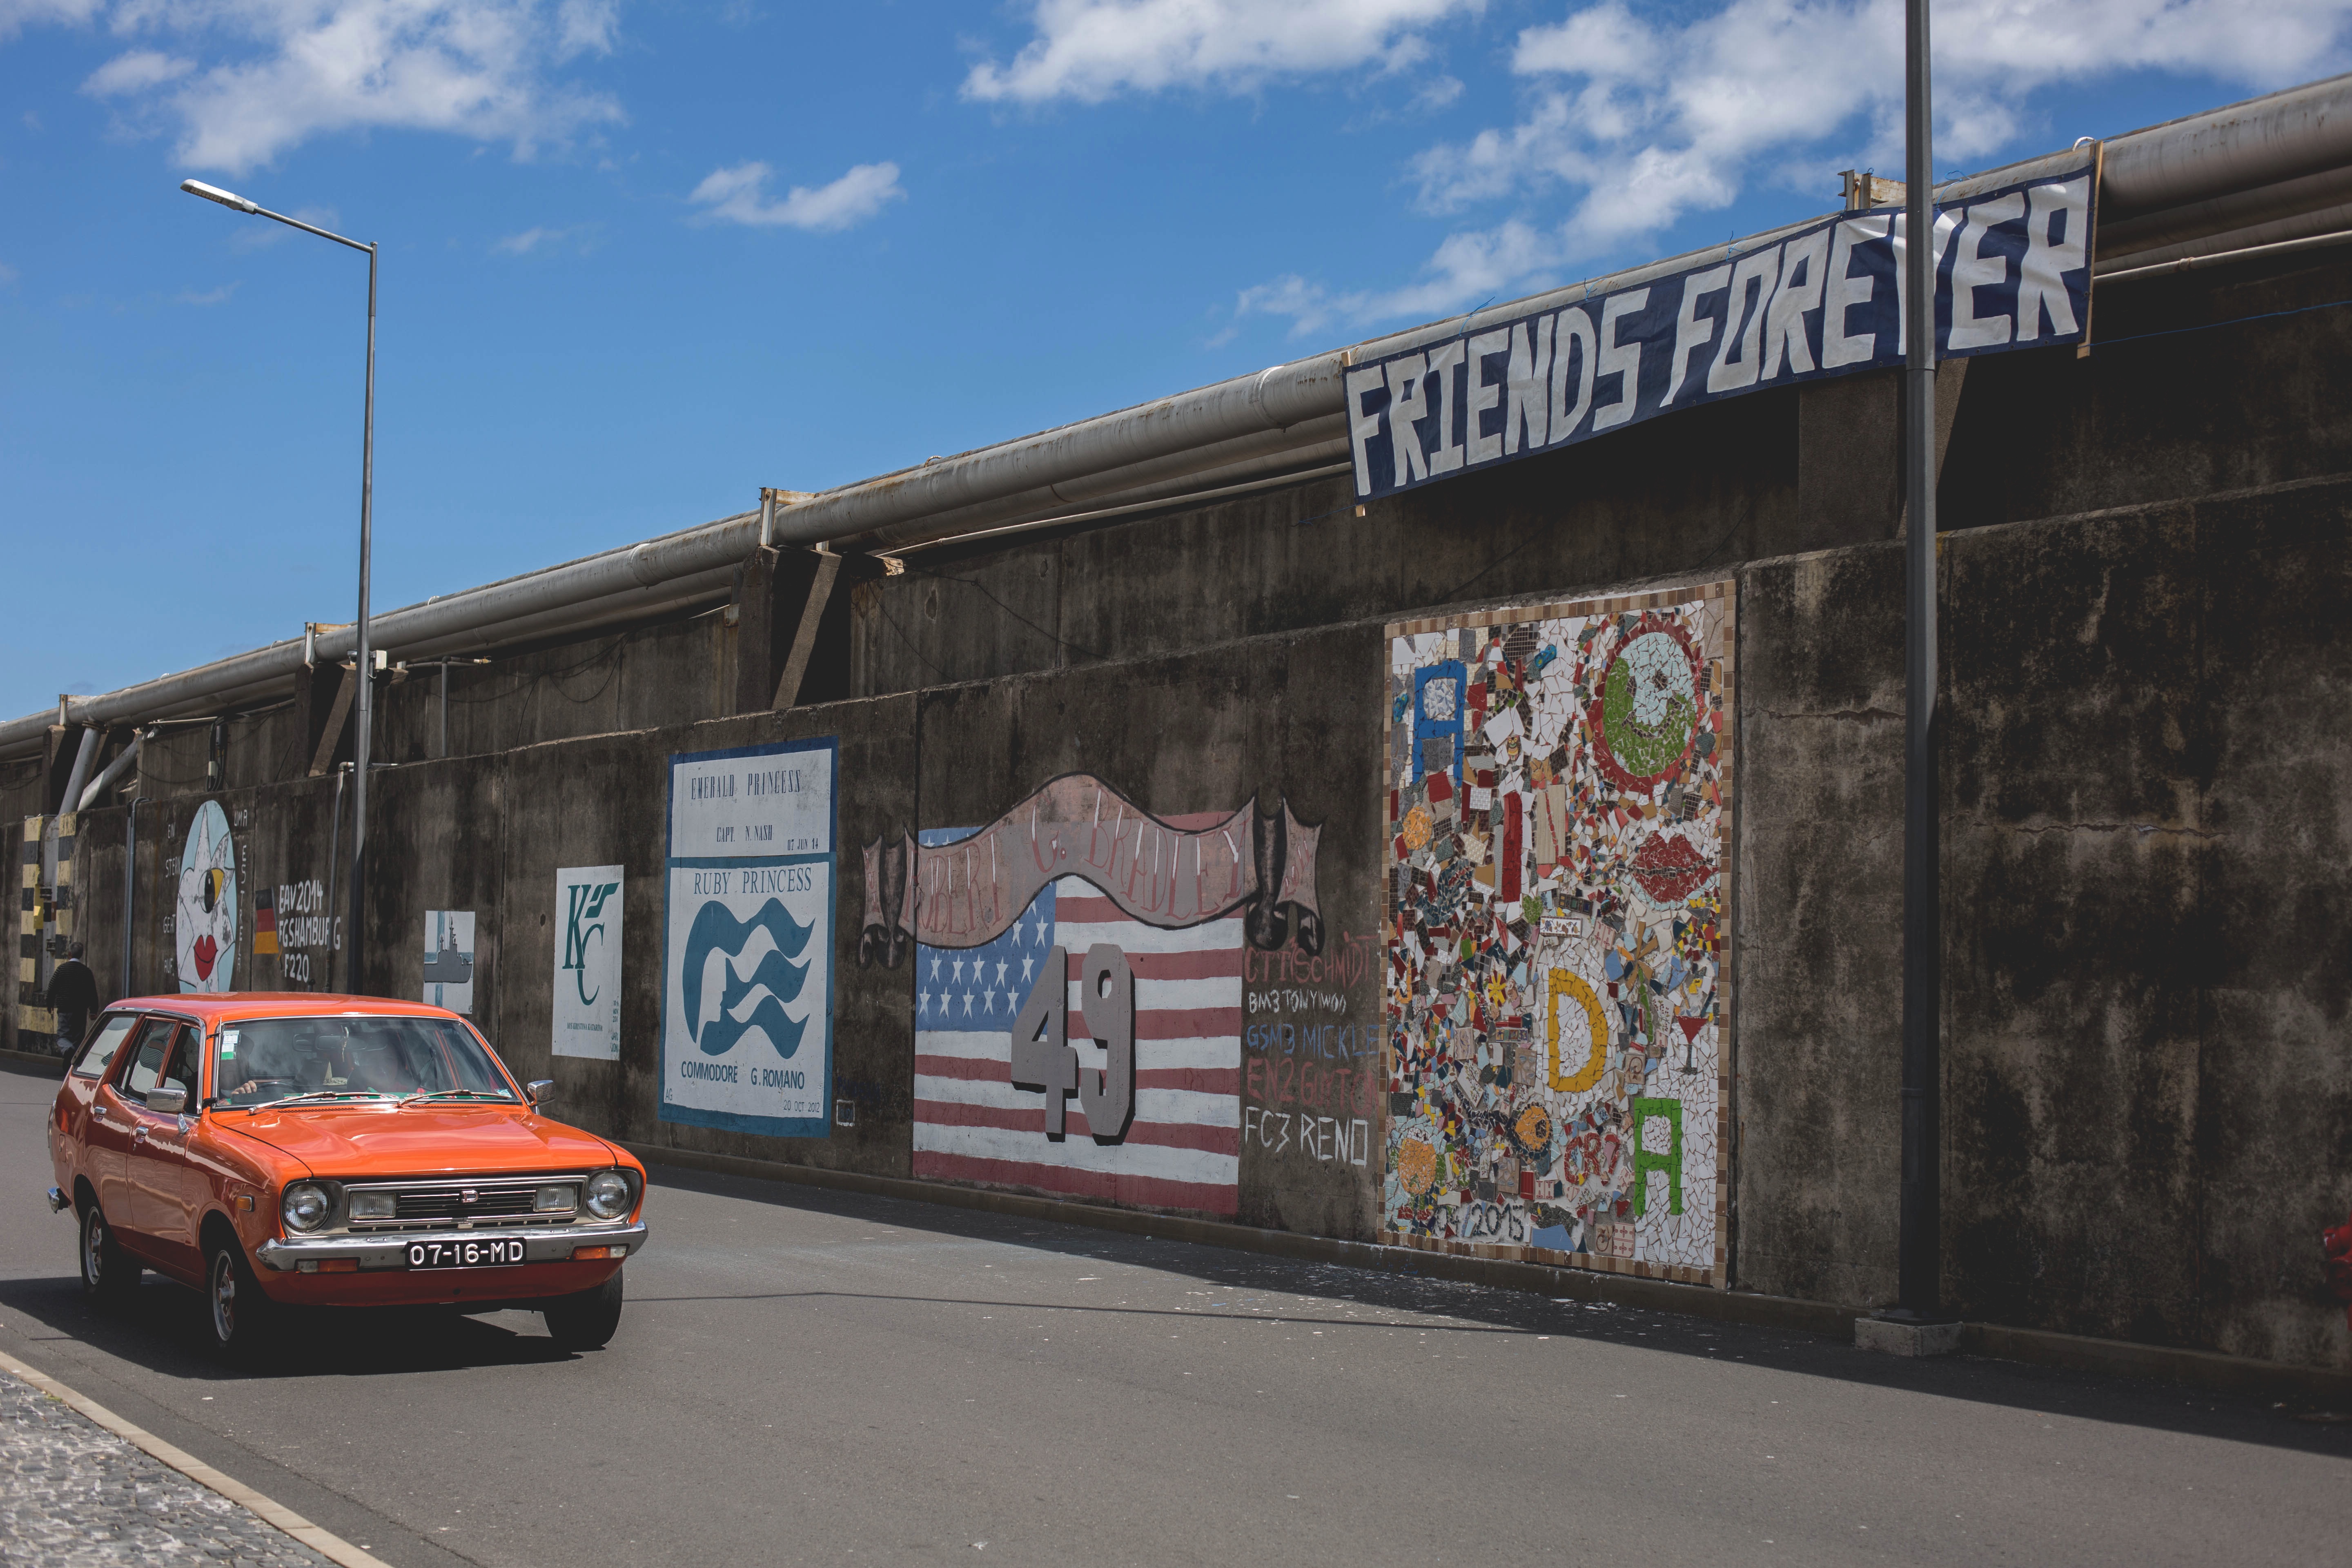
road, street, downtown, transport, vehicle, graffiti, lane, art, infrastructure, mural, neighbourhood, urban area